Dual carriageway

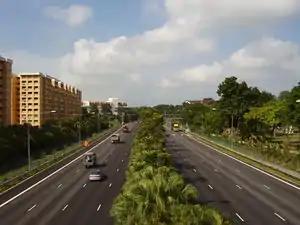
The Pan Island Expressway in Singapore.

Like other countries, there are several types of divided highways; fully controlled-access divided routes with interchanges (commonly known as "freeways" in the United States, Australia, and regionally within Canada), expressways that often include a mix of interchanges and traffic signals, and divided arterial roads that are almost entirely stop-controlled. "Unlike" some other countries, divided dual carriageways in Canada are seldom equipped with traffic circles, roundabouts, or rotaries as alternatives to stoplights.